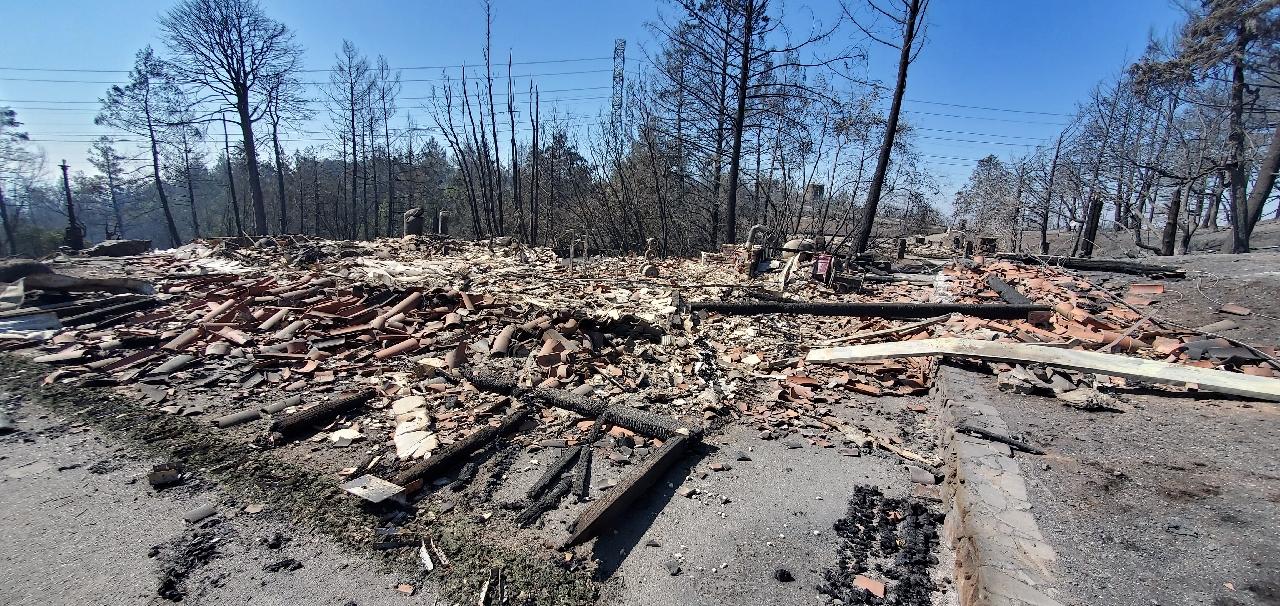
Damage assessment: destroyed